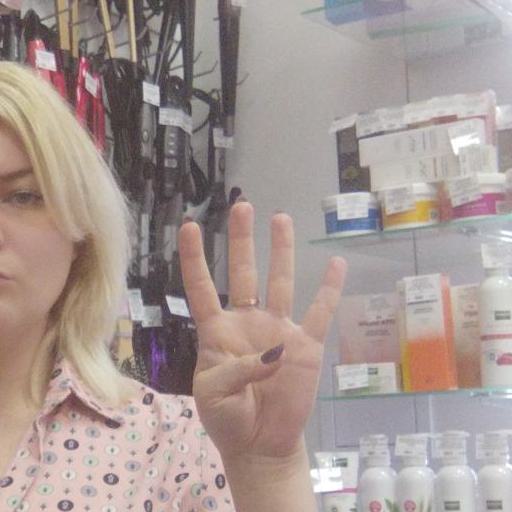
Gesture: four